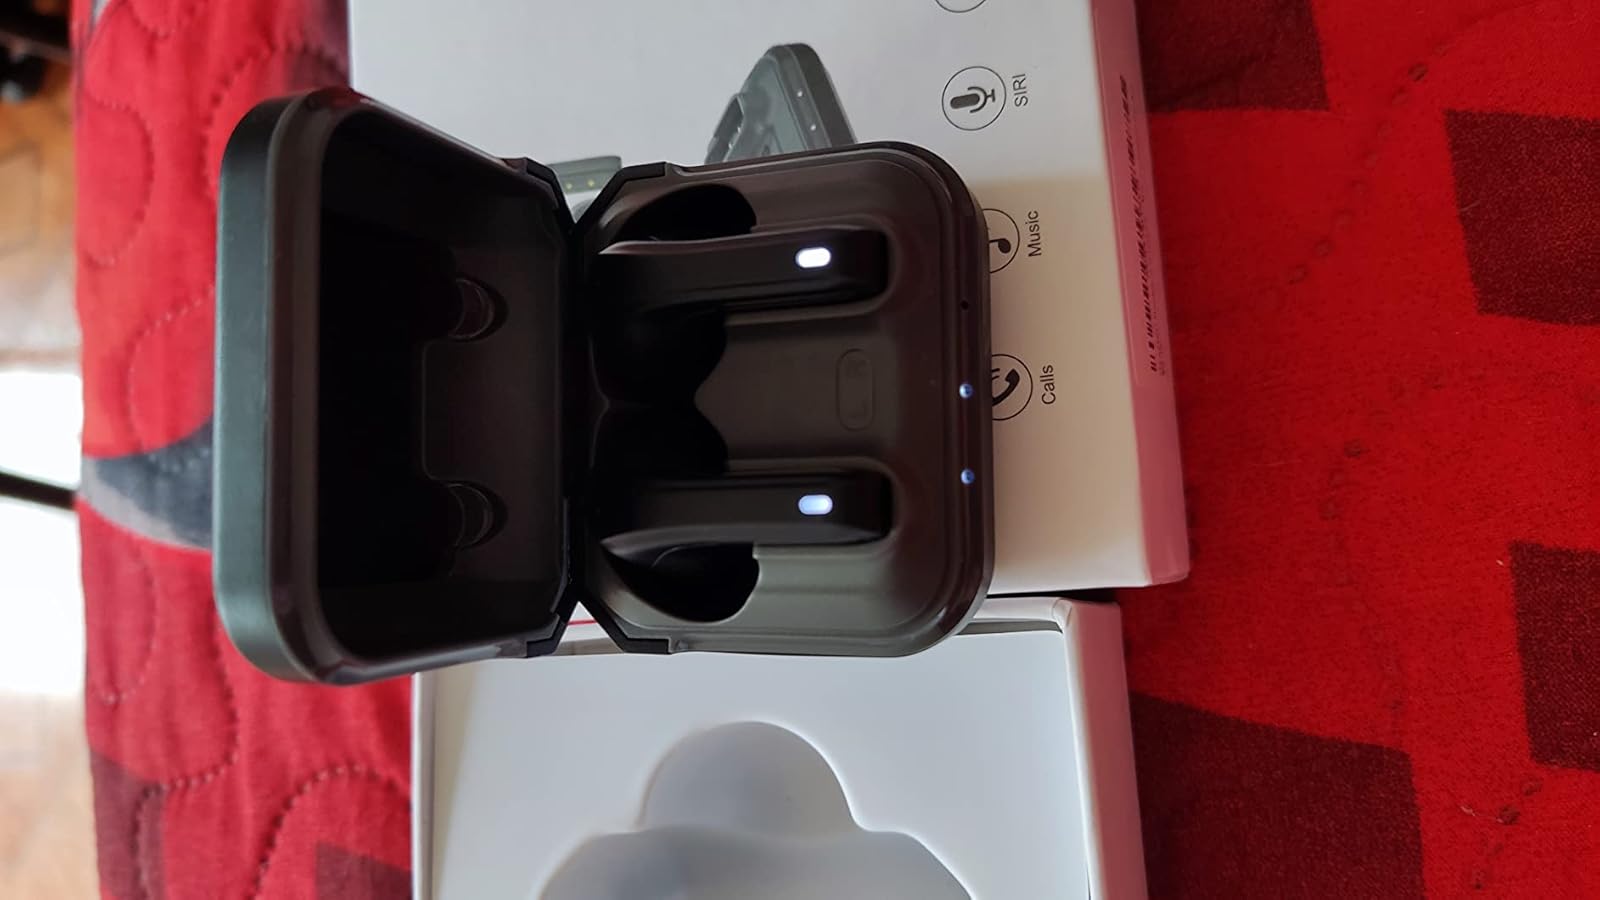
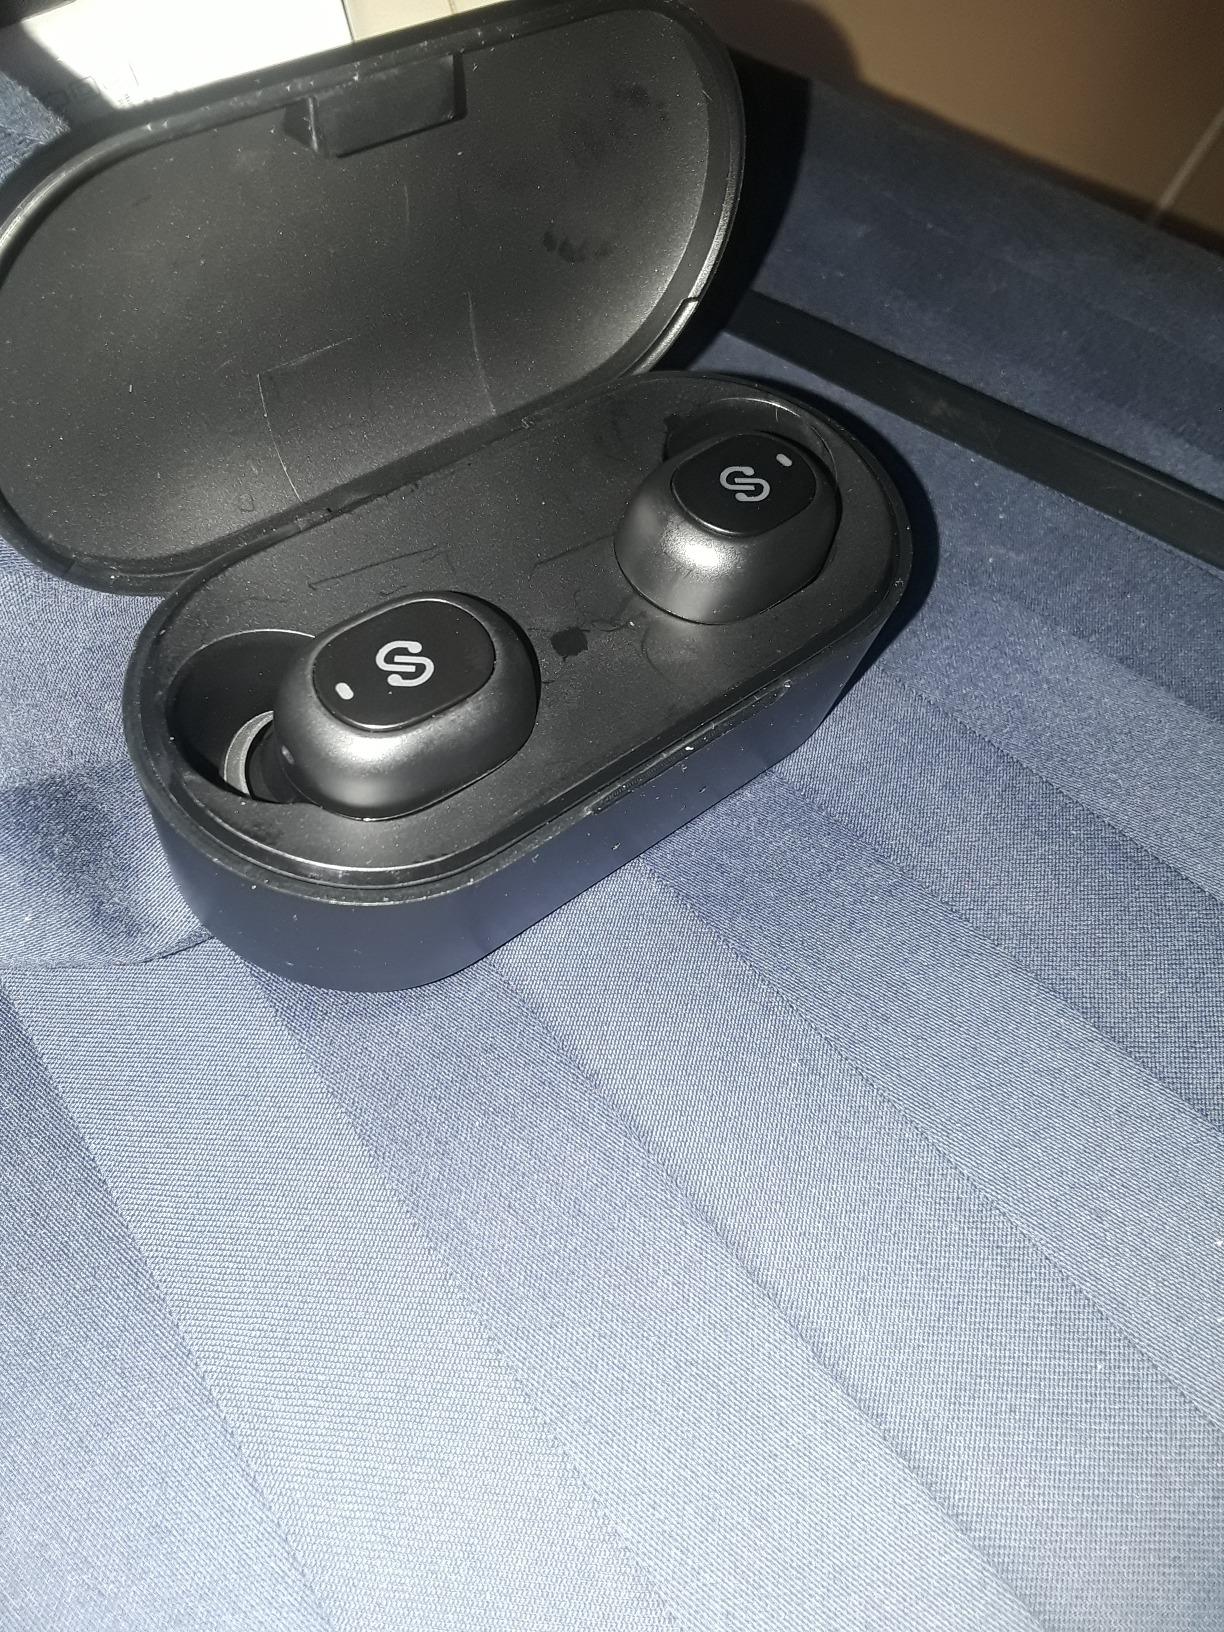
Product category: earbuds
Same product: no